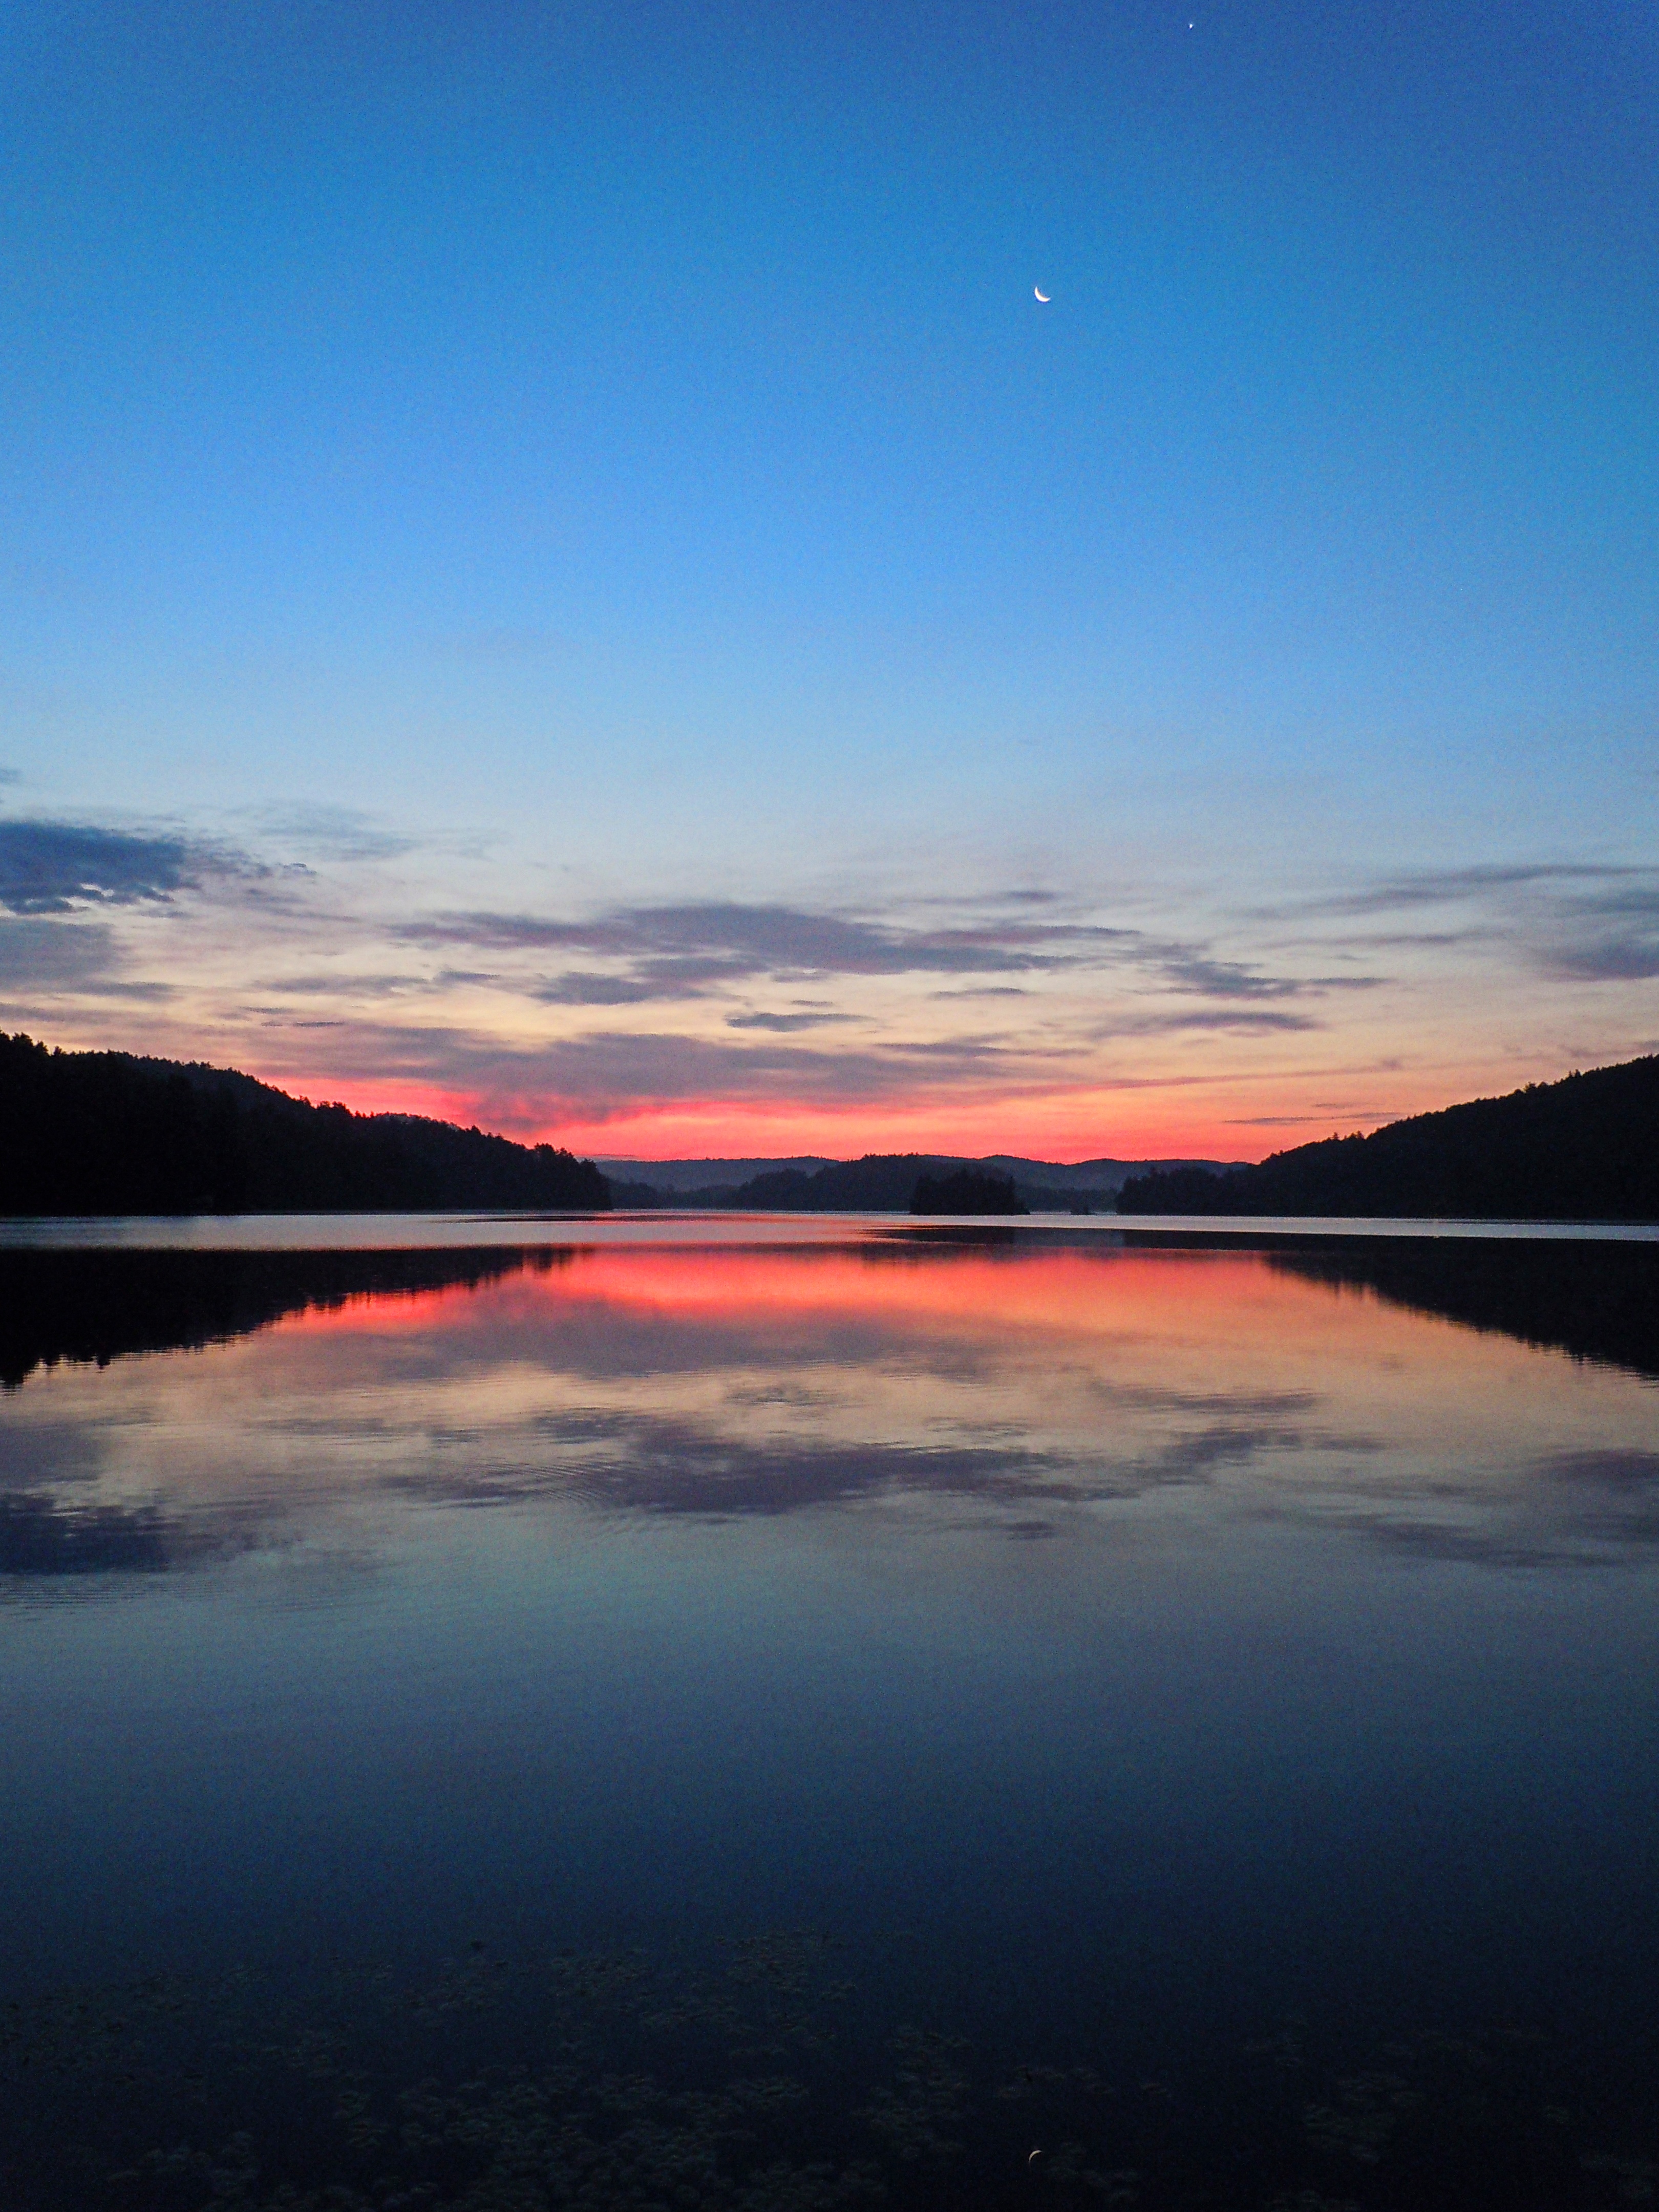
sea, coast, ocean, horizon, mountain, cloud, sky, sun, sunrise, sunset, sunlight, morning, lake, dawn, atmosphere, river, dusk, evening, reflection, reservoir, loch, afterglow, atmospheric phenomenon